Lviv

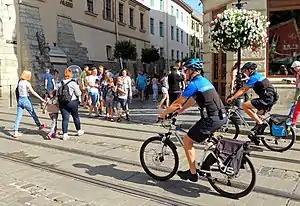
Police patrol by bicycles in the tourist area of Lviv

The native residents of the city are jokingly known as the Lvivian batiary (someone who's mischievous). Lvivians are also well known for their way of speaking that was greatly influenced by the Lvivian gwara (talk).